John Denver

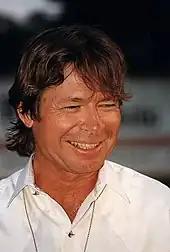
Denver at the 1995 National Memorial Day Concert

In 1975, Denver was awarded the Country Music Association's Entertainer of the Year award. At the ceremony, outgoing Entertainer of the Year Charlie Rich presented the award to his successor after he set fire to the slip of paper containing the official notification of the award. Some speculated Rich was protesting the selection of a non-traditional country artist for the award, but Rich's son disputes that, saying his father was drunk, taking pain medication for a broken foot and just trying to be funny. Denver's music was defended by country singer Kathy Mattea, who told Alanna Nash of "Entertainment Weekly"